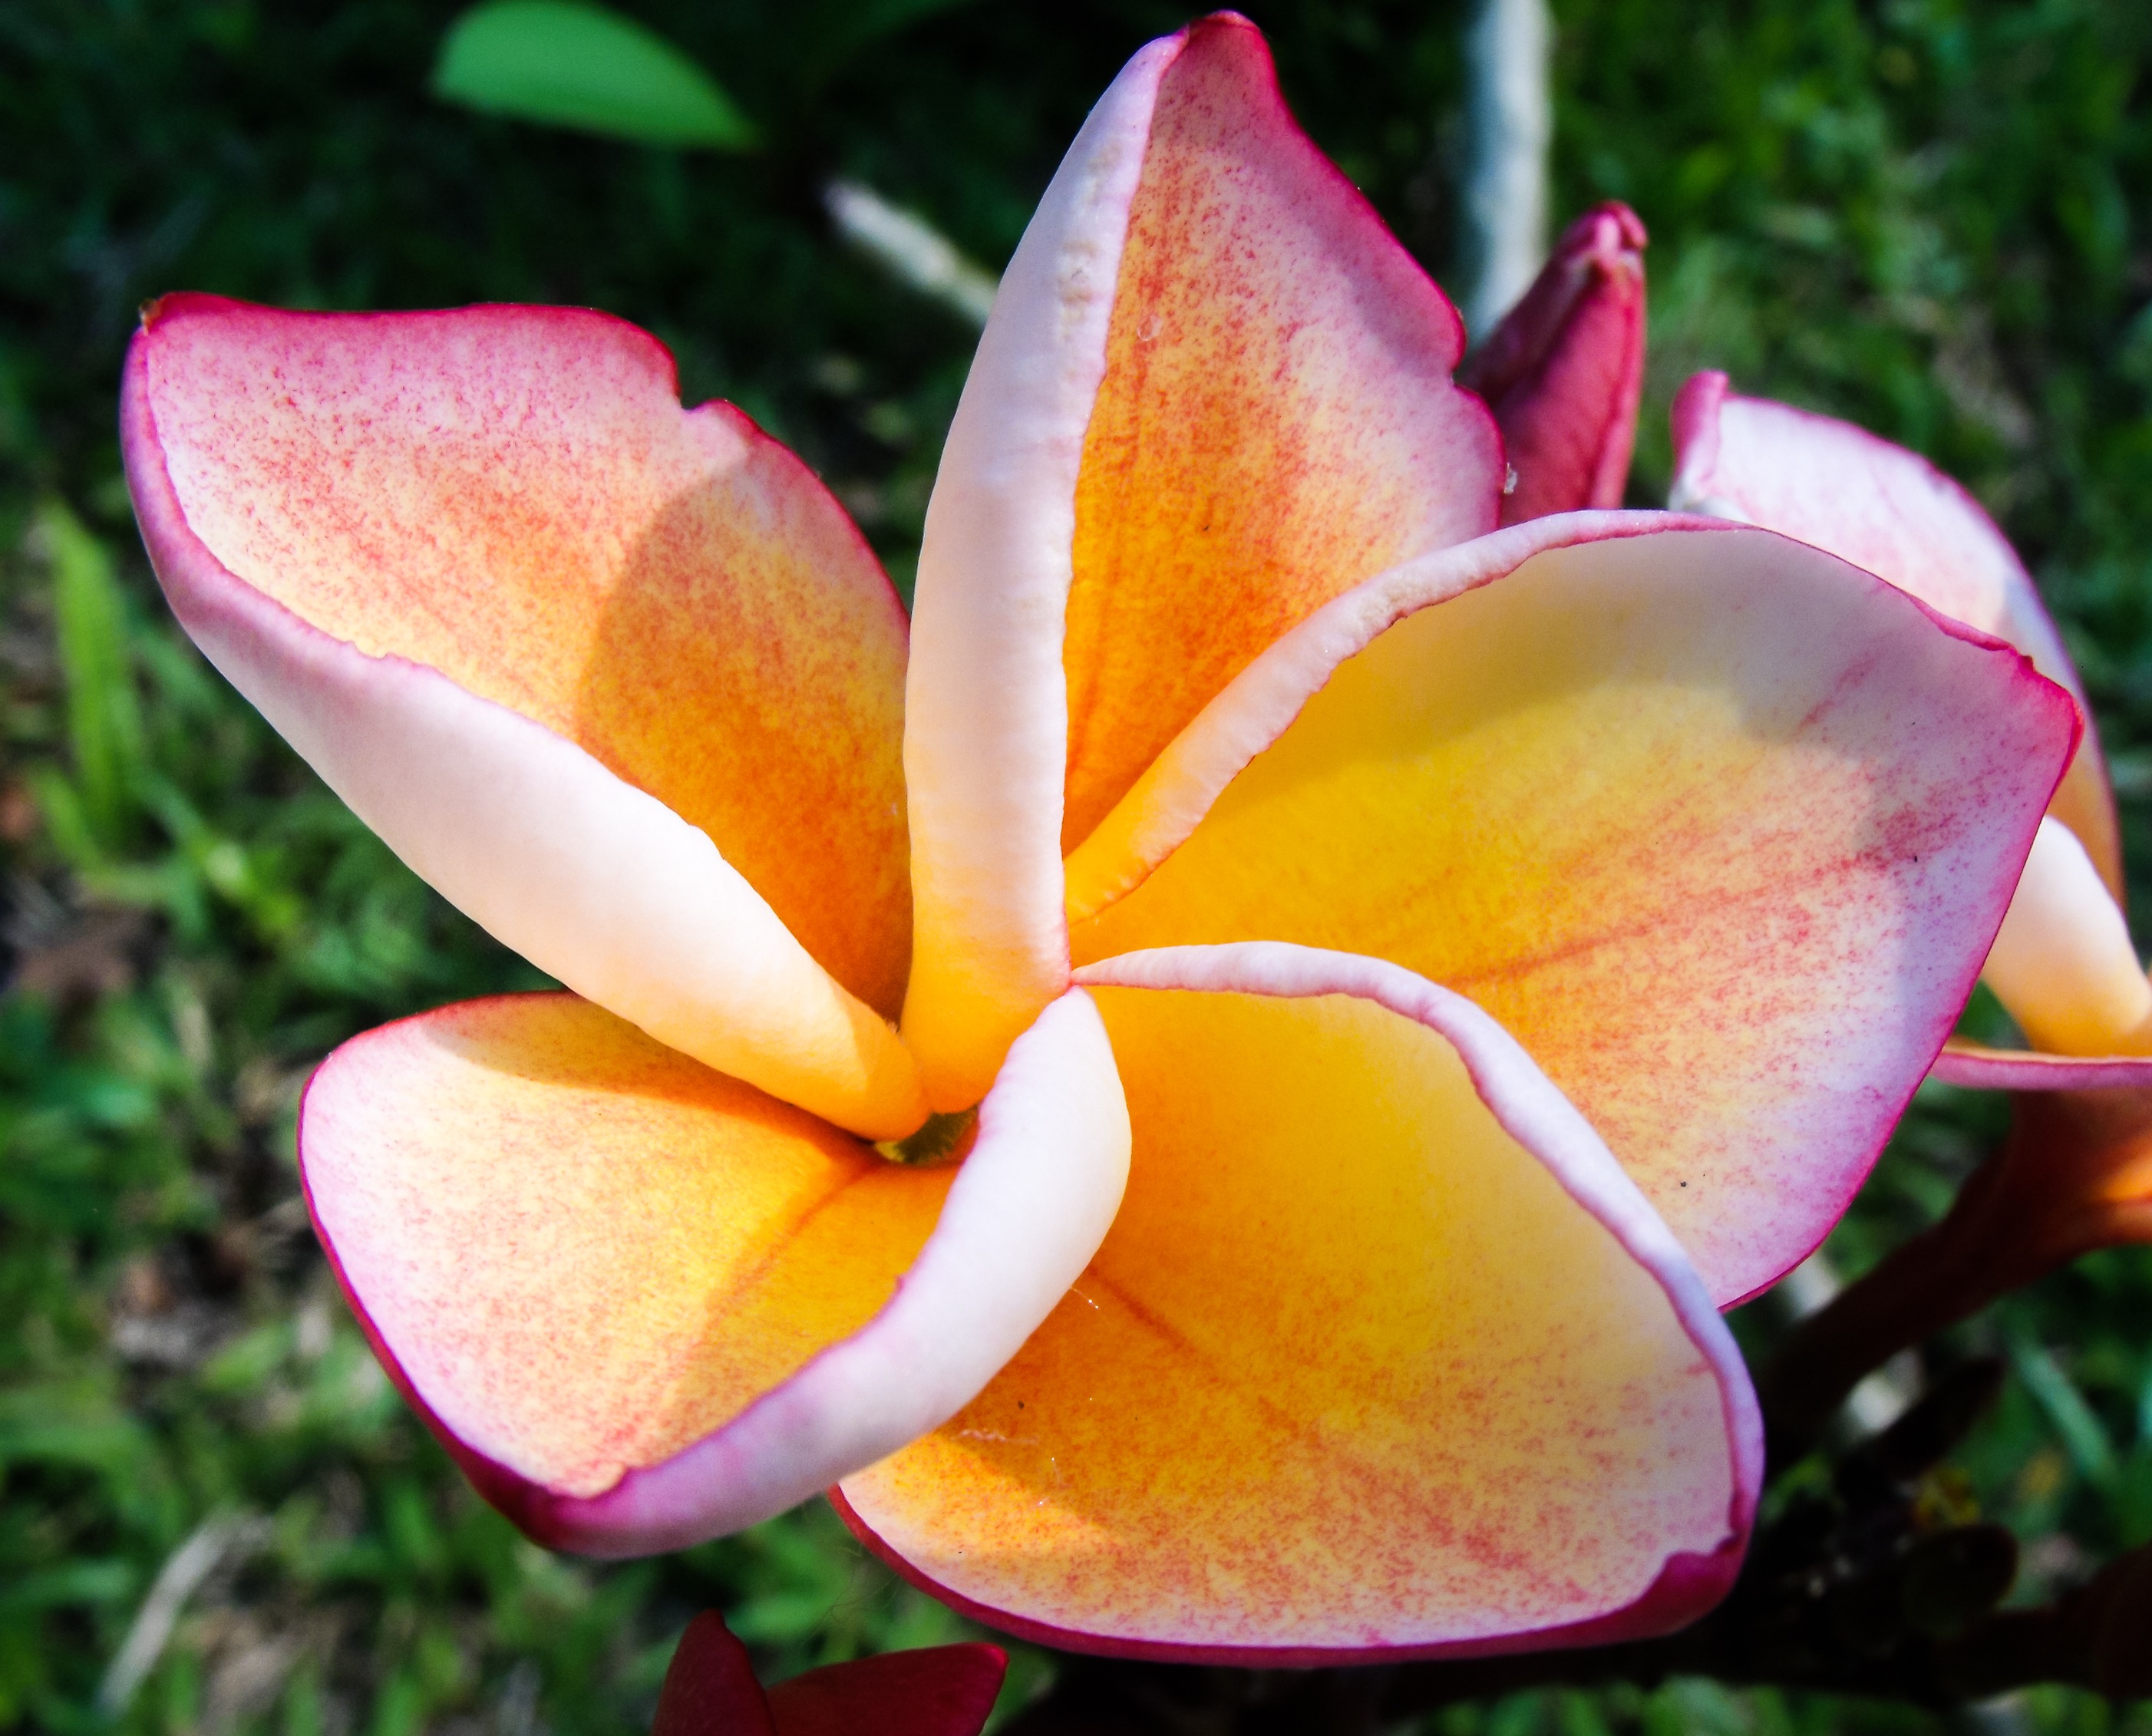
blossom, plant, leaf, flower, petal, bloom, rose, botany, yellow, pink, flora, close up, petals, beautiful, exotic, apocynaceae, plumeria, macro photography, ornamental plant, inflorescence, frangipani, flowering plant, rose family, ornamental flower, white yellow, temple tree, dog gift greenhouse, national flower, land plant, frangipandi, flor de cebo, west indian frangipani, plumeria alba, calyx lobes